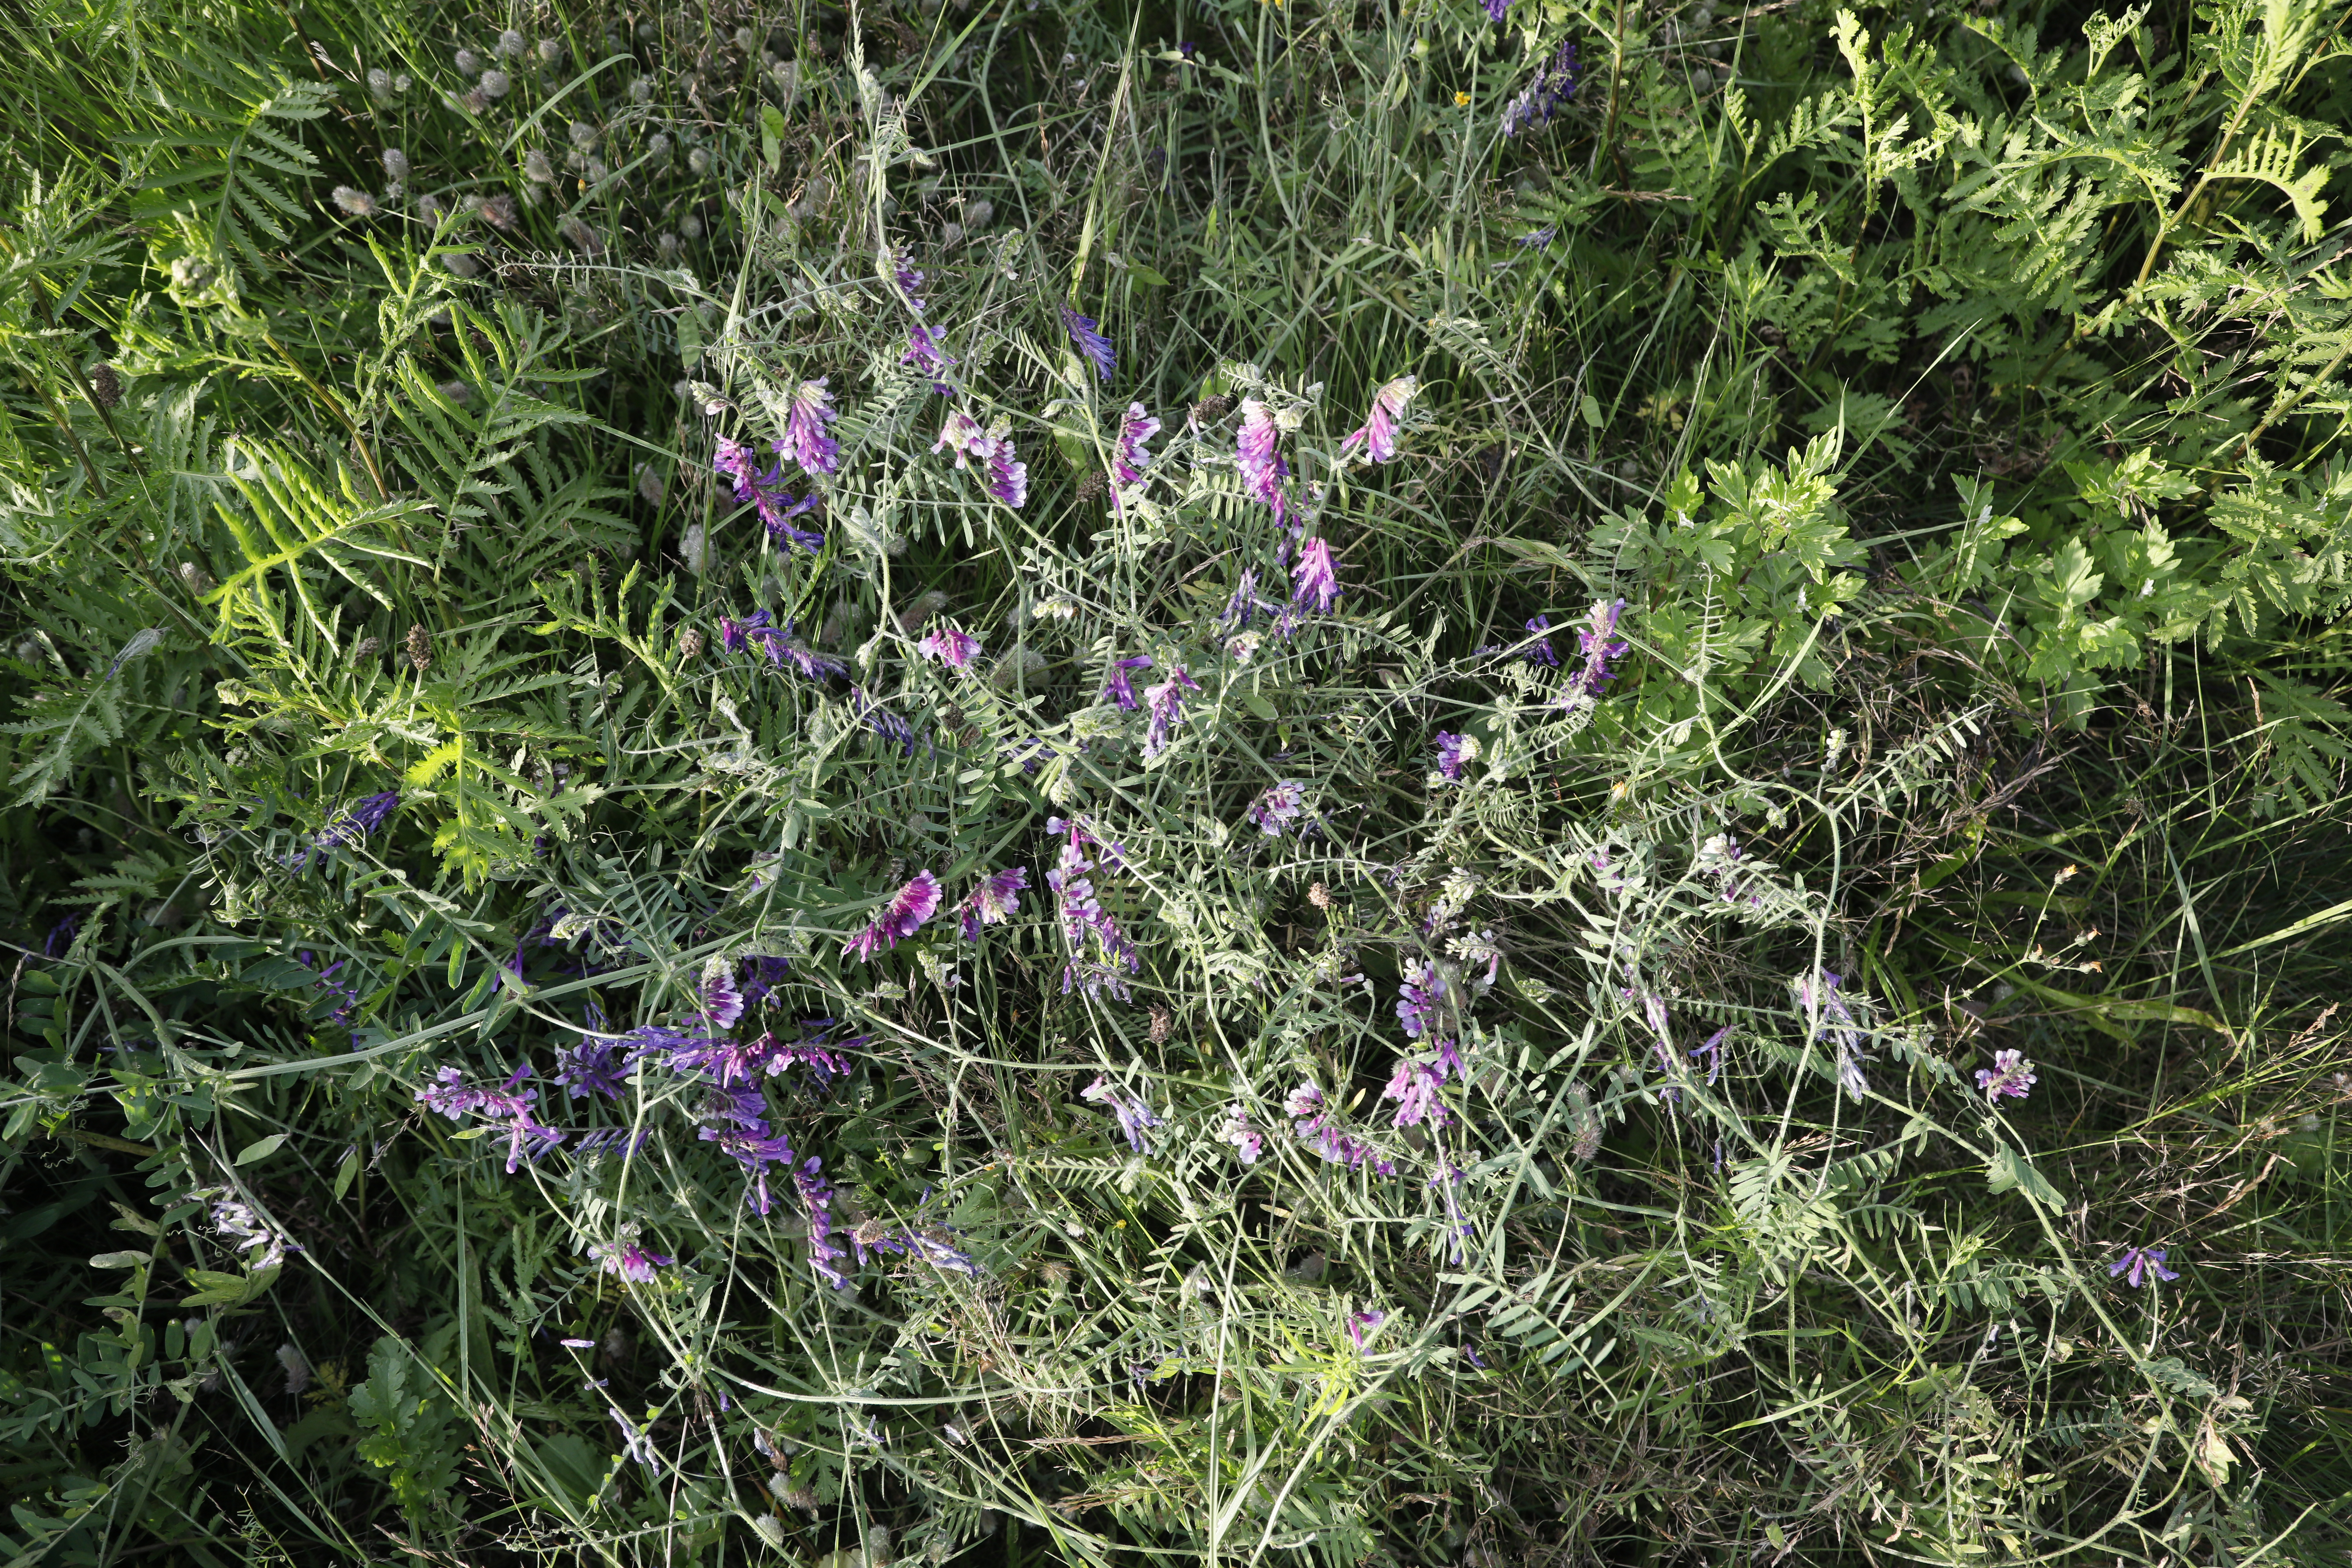
Plant species: Vicia cracca